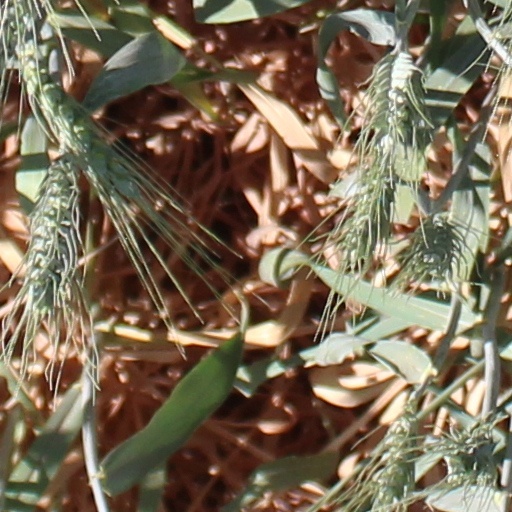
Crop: wheat